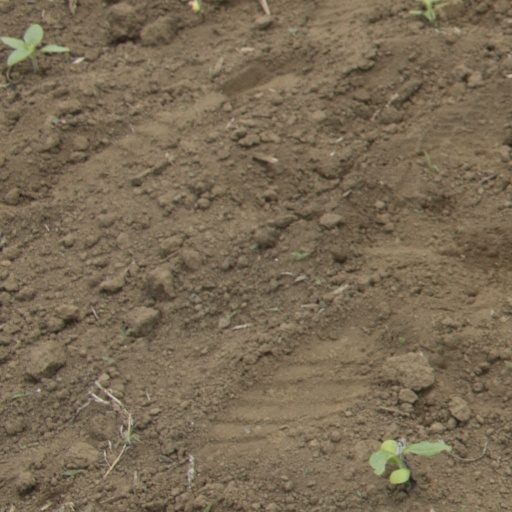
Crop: Jerusalem artichoke